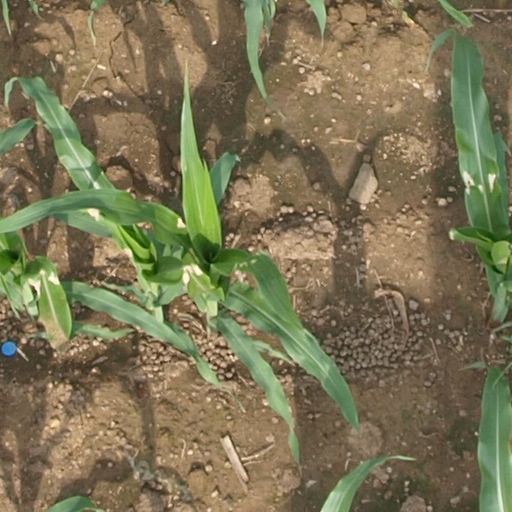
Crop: maize; corn